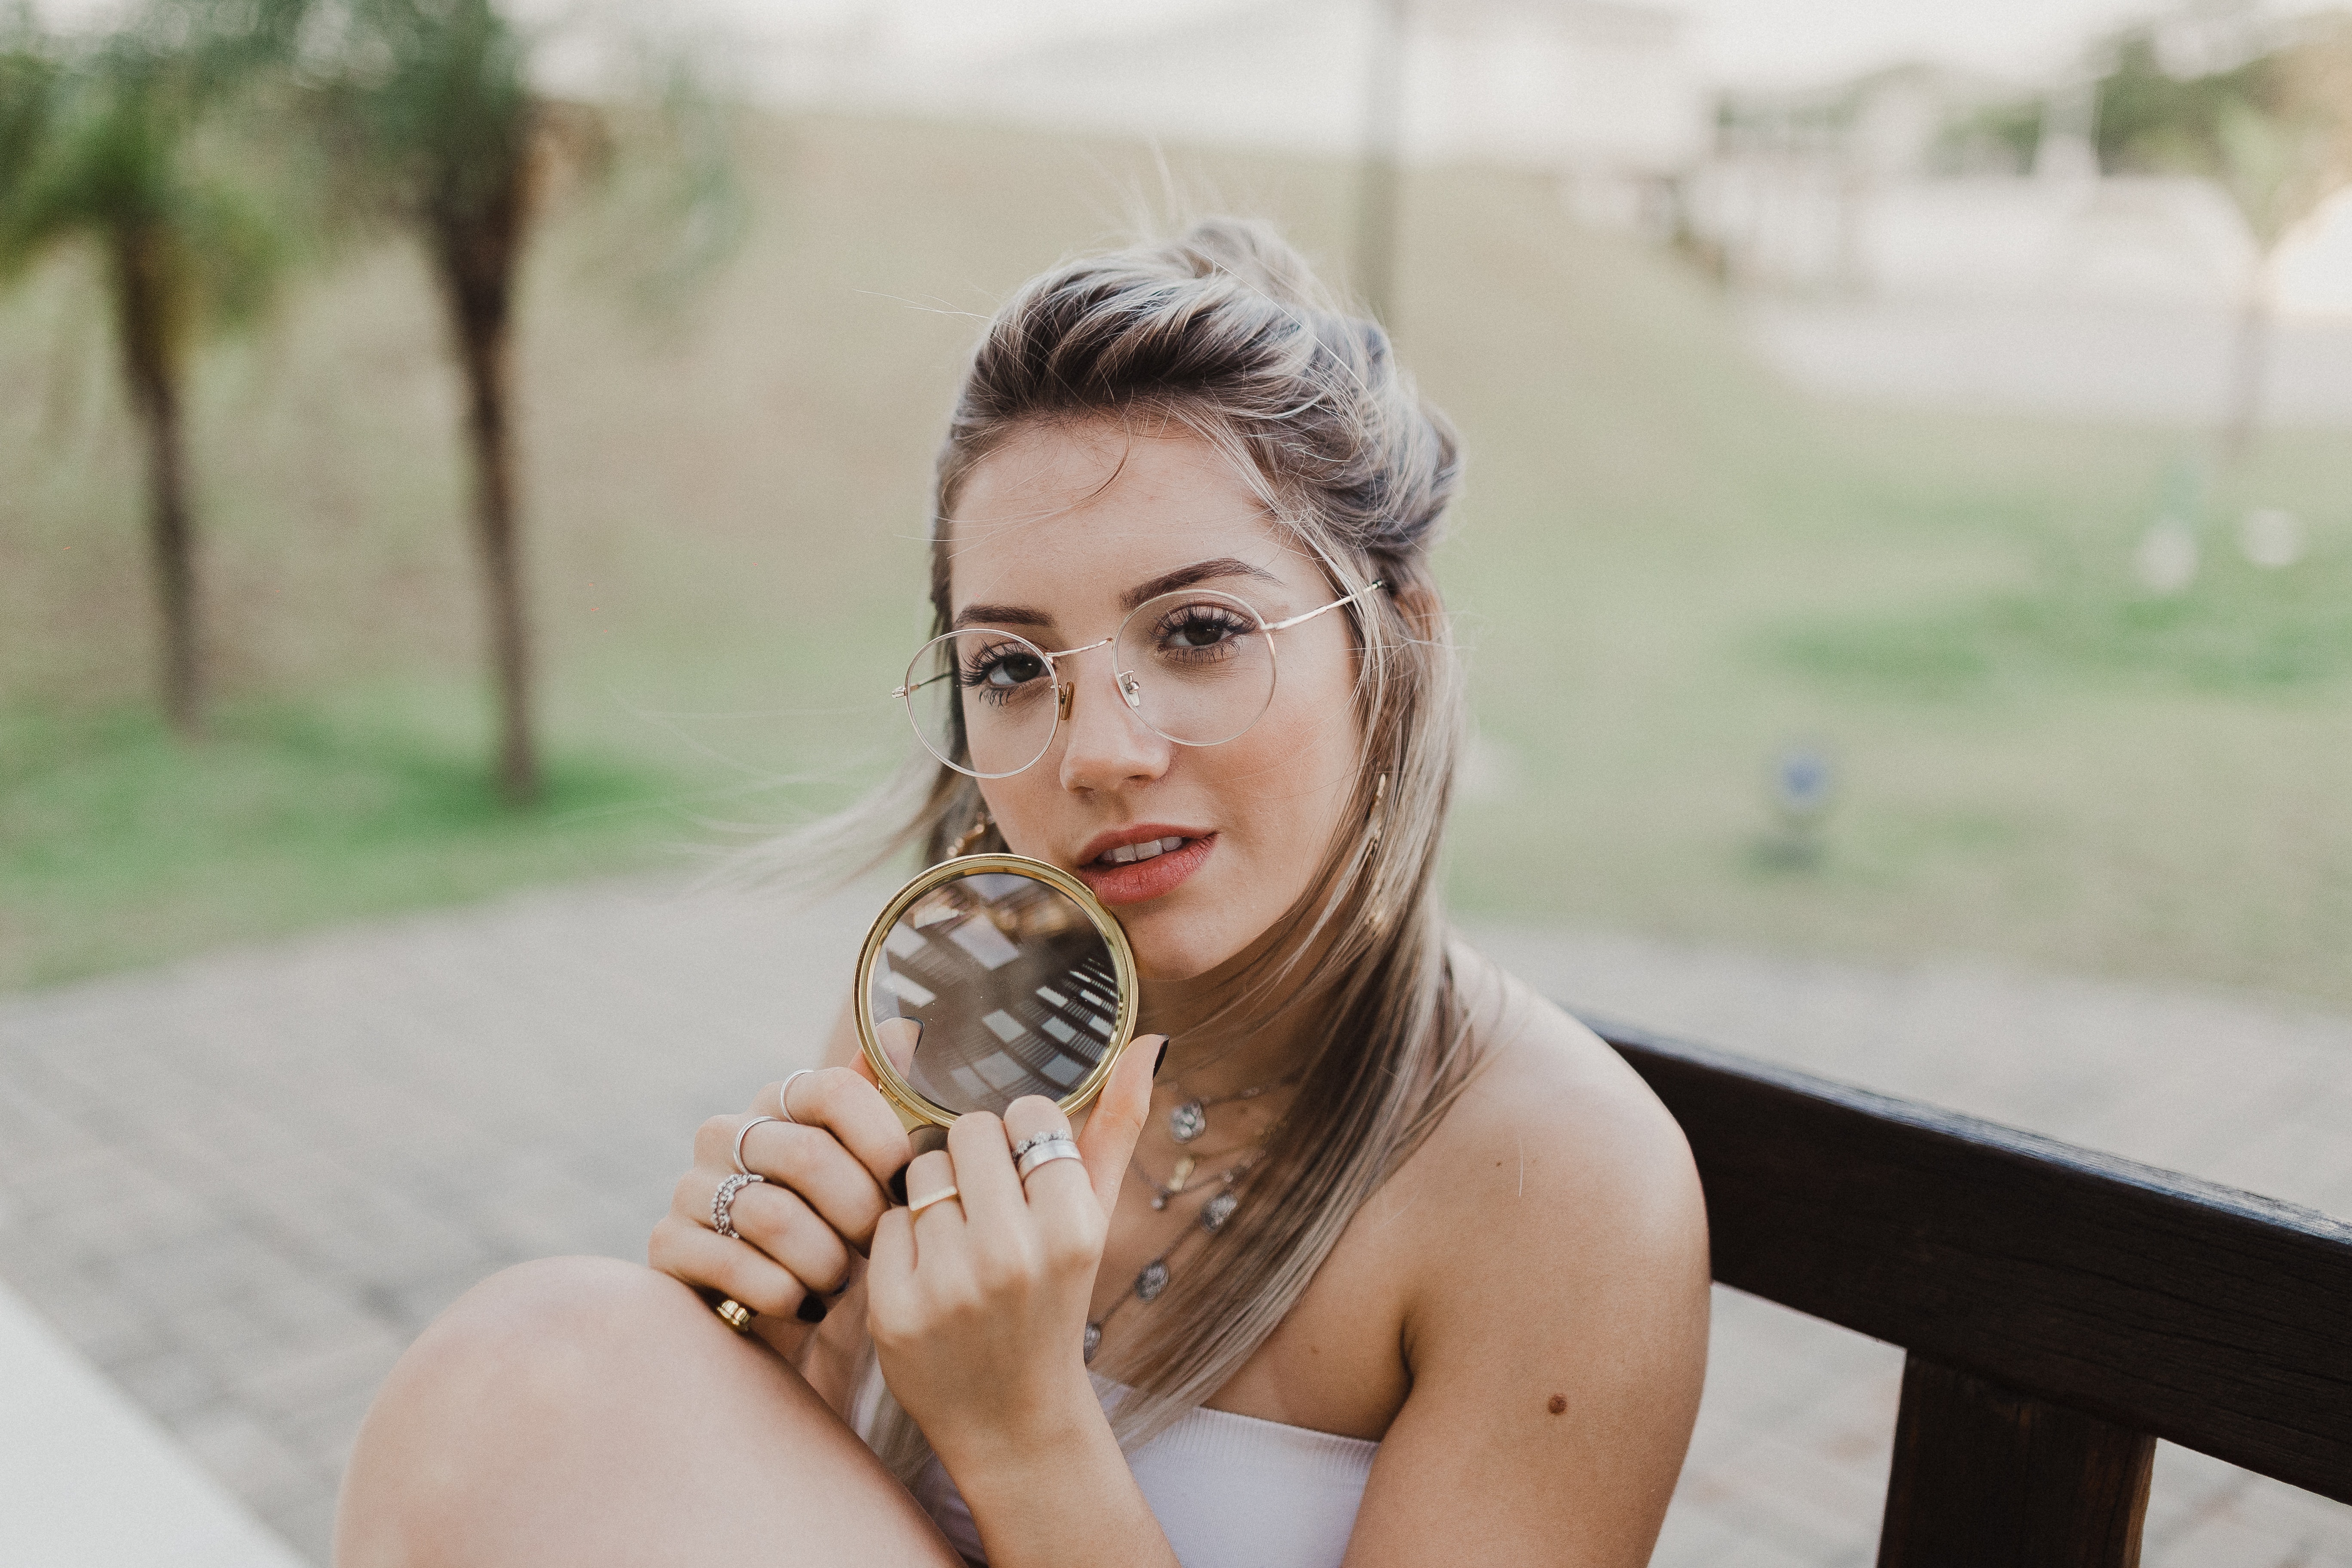
hair, photograph, face, beauty, skin, shoulder, joint, blond, summer, eye, lip, photography, leg, vacation, brown hair, finger, smile, mouth, hand, neck, long hair, fawn, happy, sitting, human leg, photo shoot, black hair, portrait photography